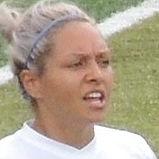
Age: 21